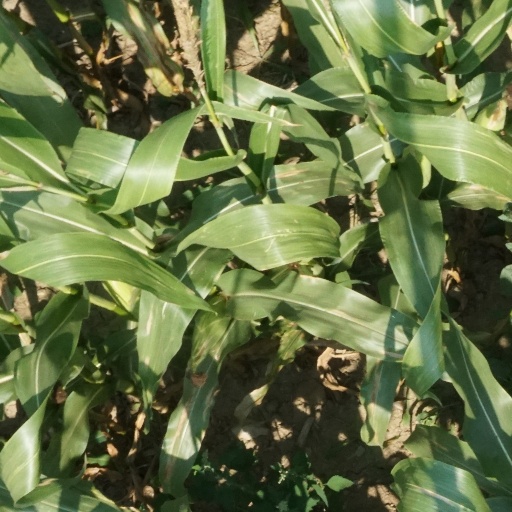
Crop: maize; corn